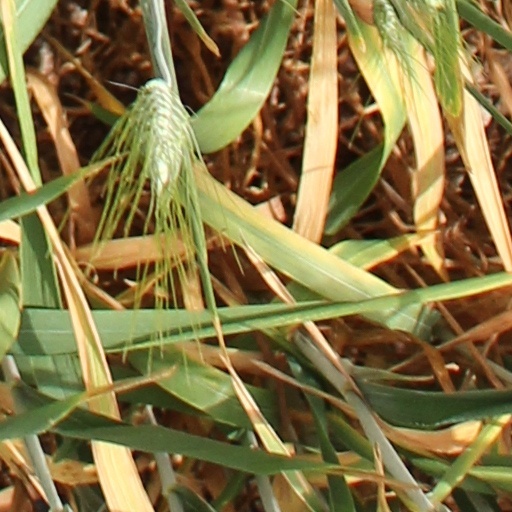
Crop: wheat